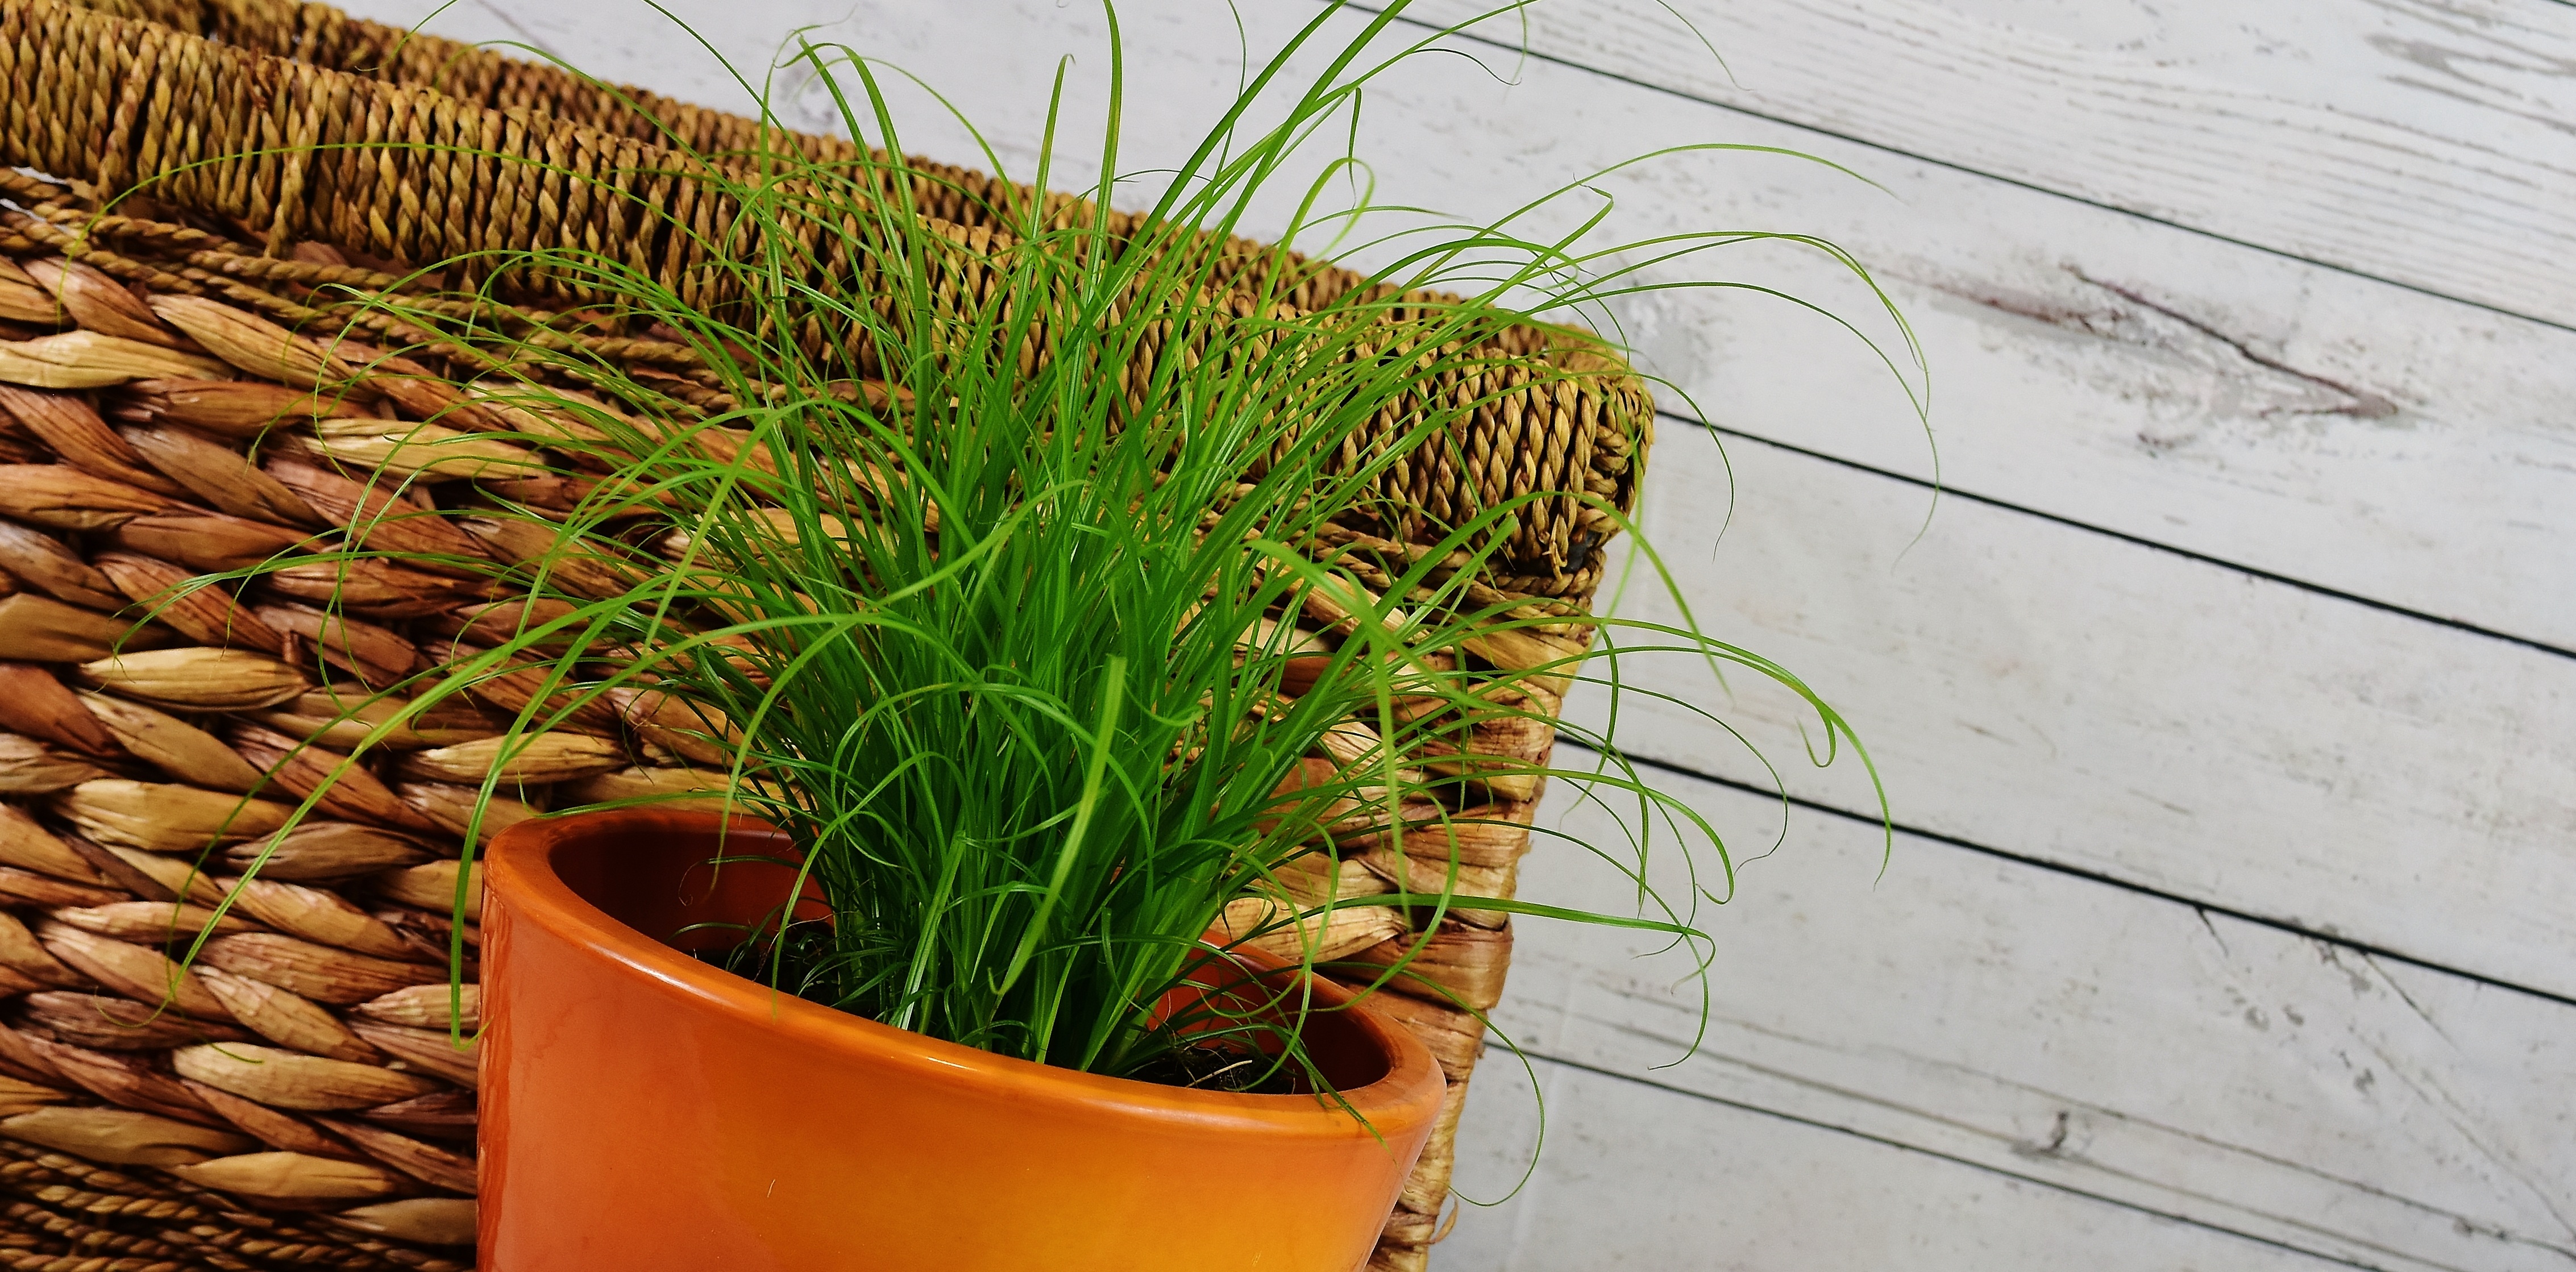
grass, plant, leaf, flower, food, green, herb, produce, crop, soil, agriculture, basket, natural product, flowering plant, water hyacinth, grass family, land plant, arecales